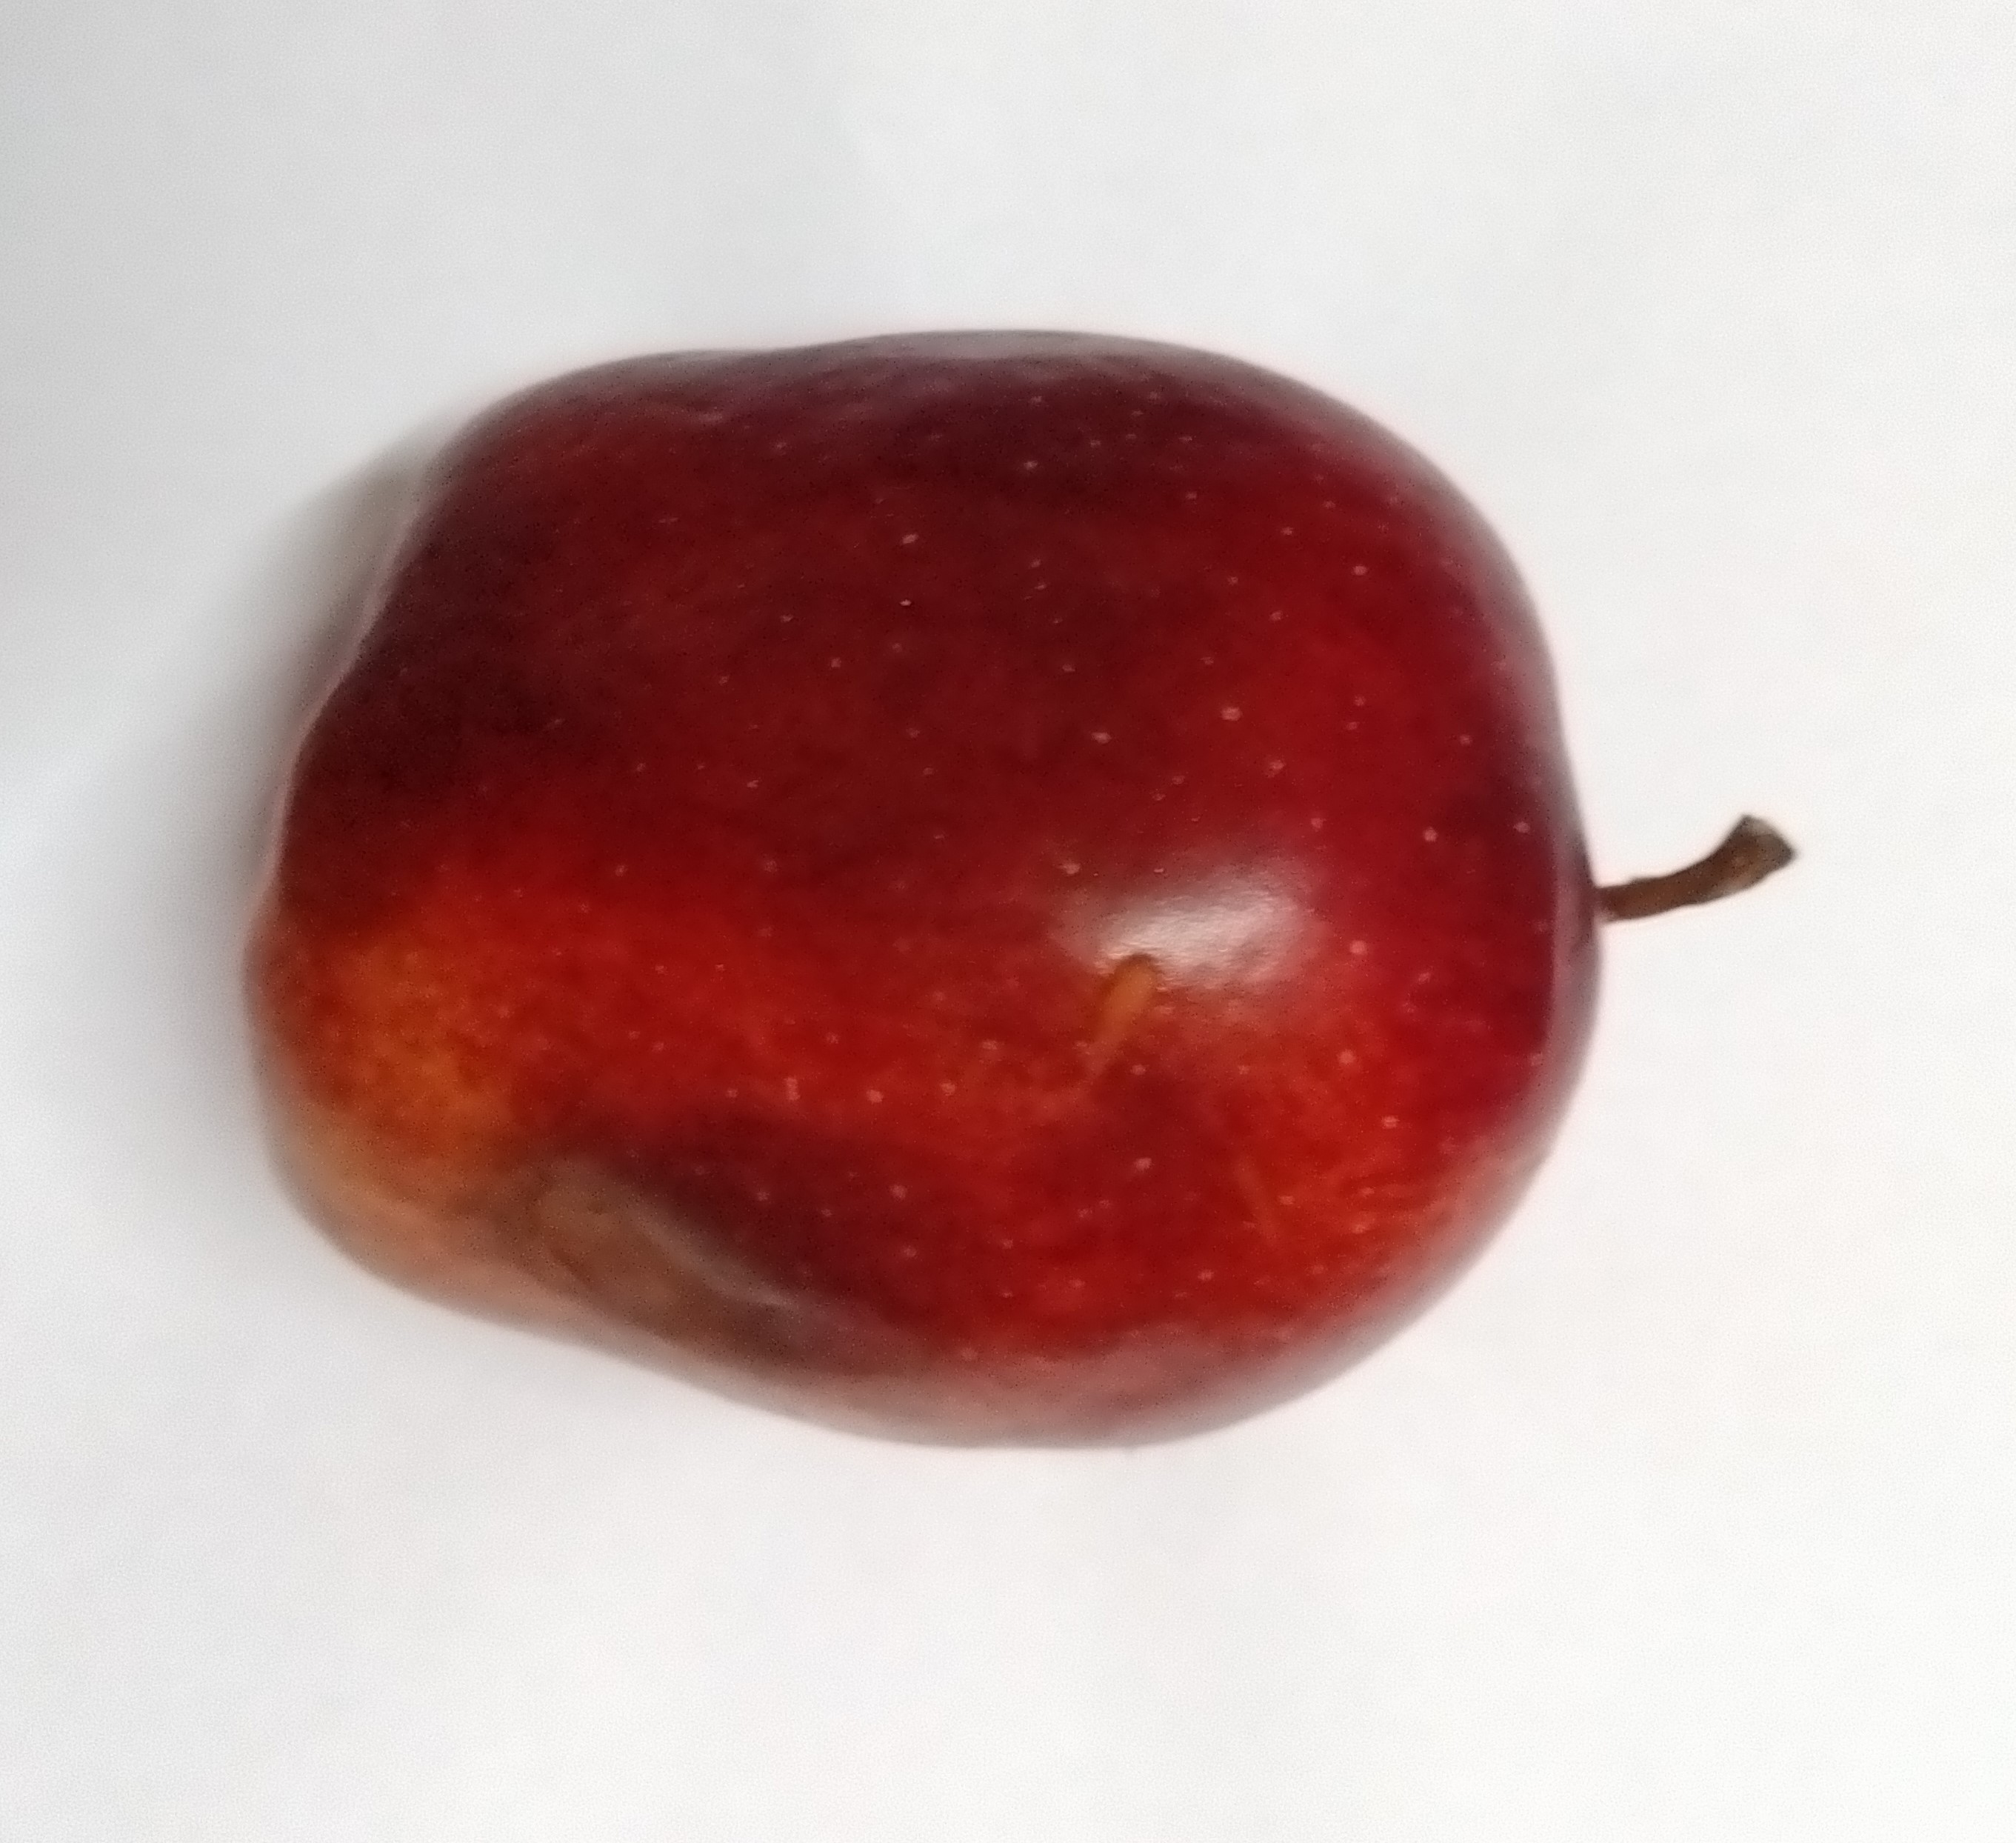
Fruit: apple
Condition: rotten